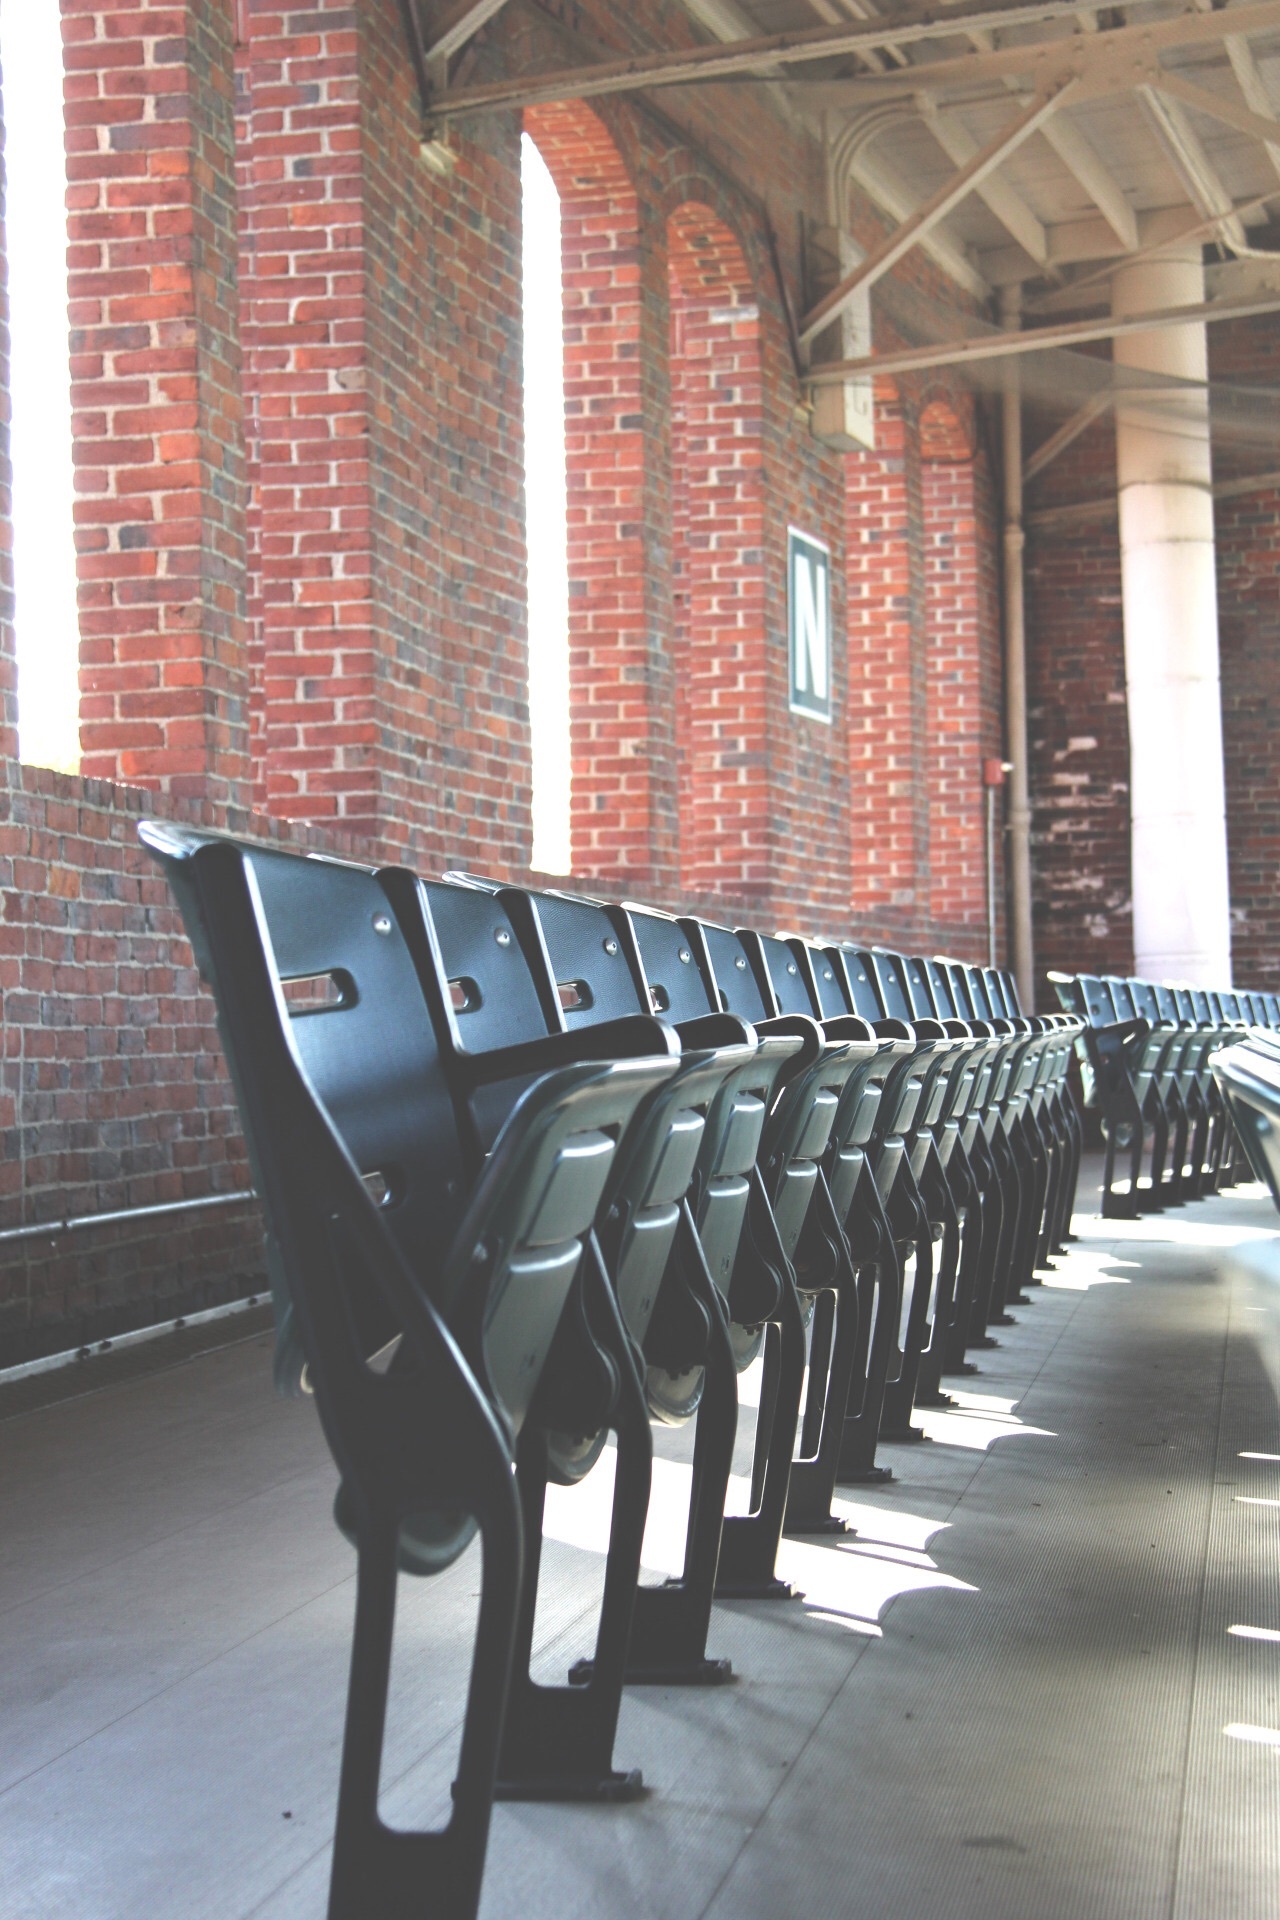
architecture, wood, auditorium, seating, furniture, interior design, chairs, arches, bricks, seats, flooring, window covering